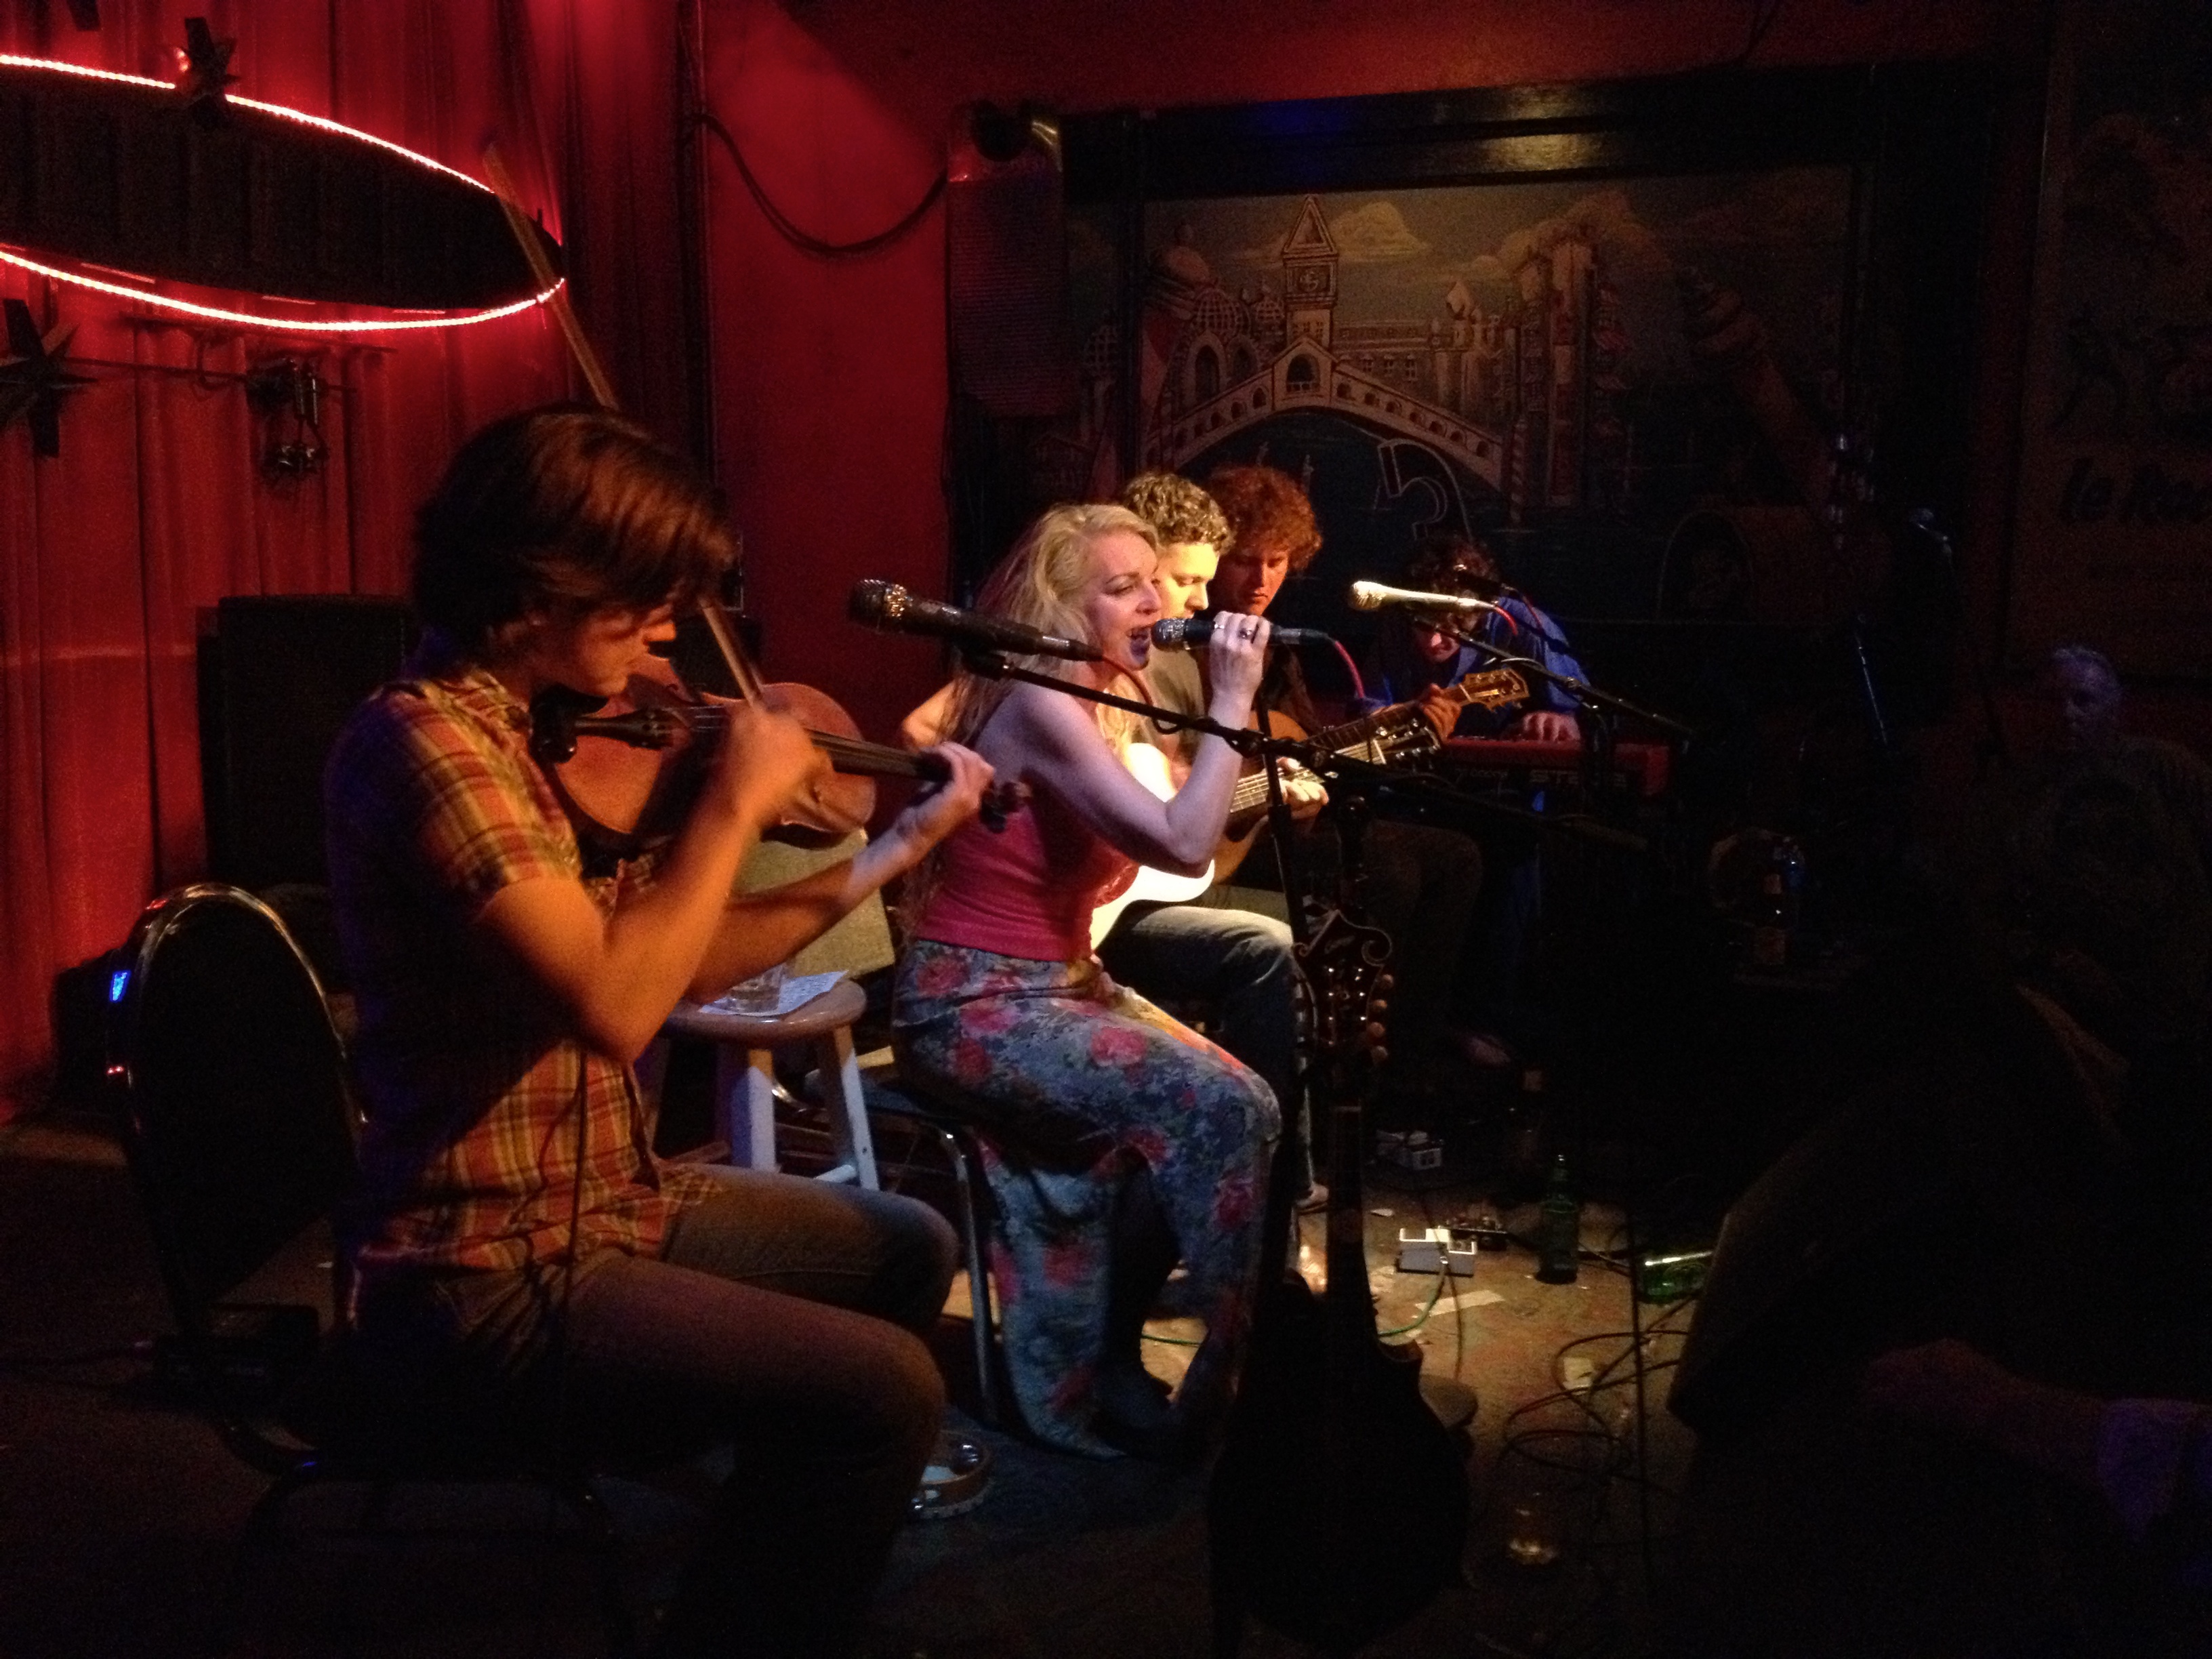
music, concert, musician, performance, singing, guitarist, entertainment, performing arts, musical ensemble